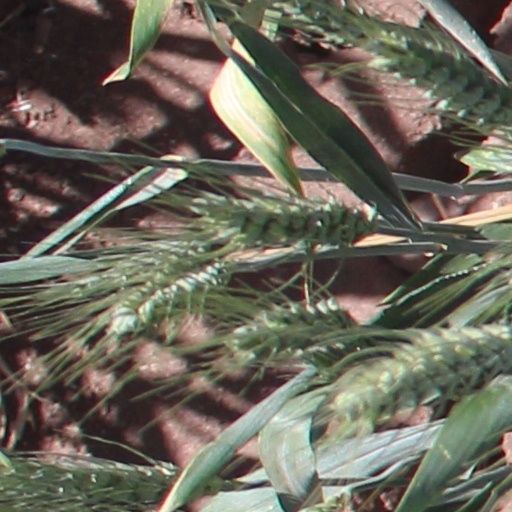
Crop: wheat